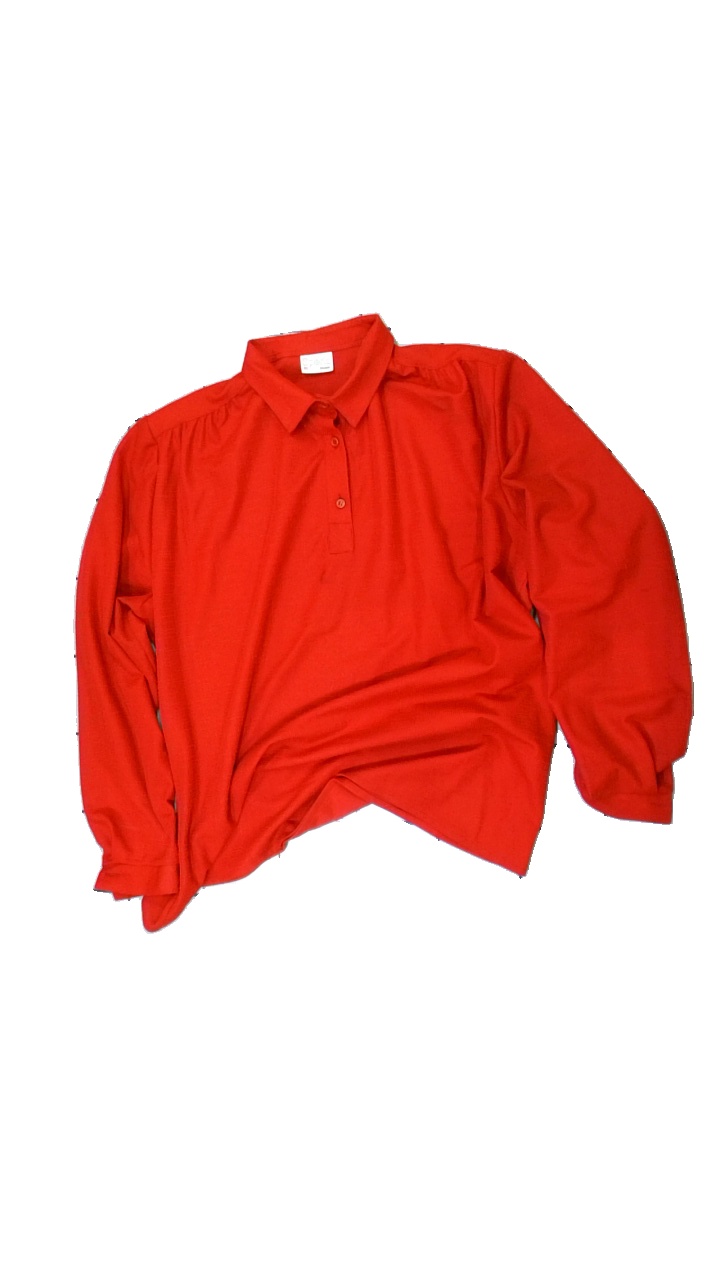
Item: Blouse (Ladies)
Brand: Sperla
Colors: Red
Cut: Regular
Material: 100% polyester
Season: All
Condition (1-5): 2
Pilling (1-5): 1
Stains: Minor
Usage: Export
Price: <50